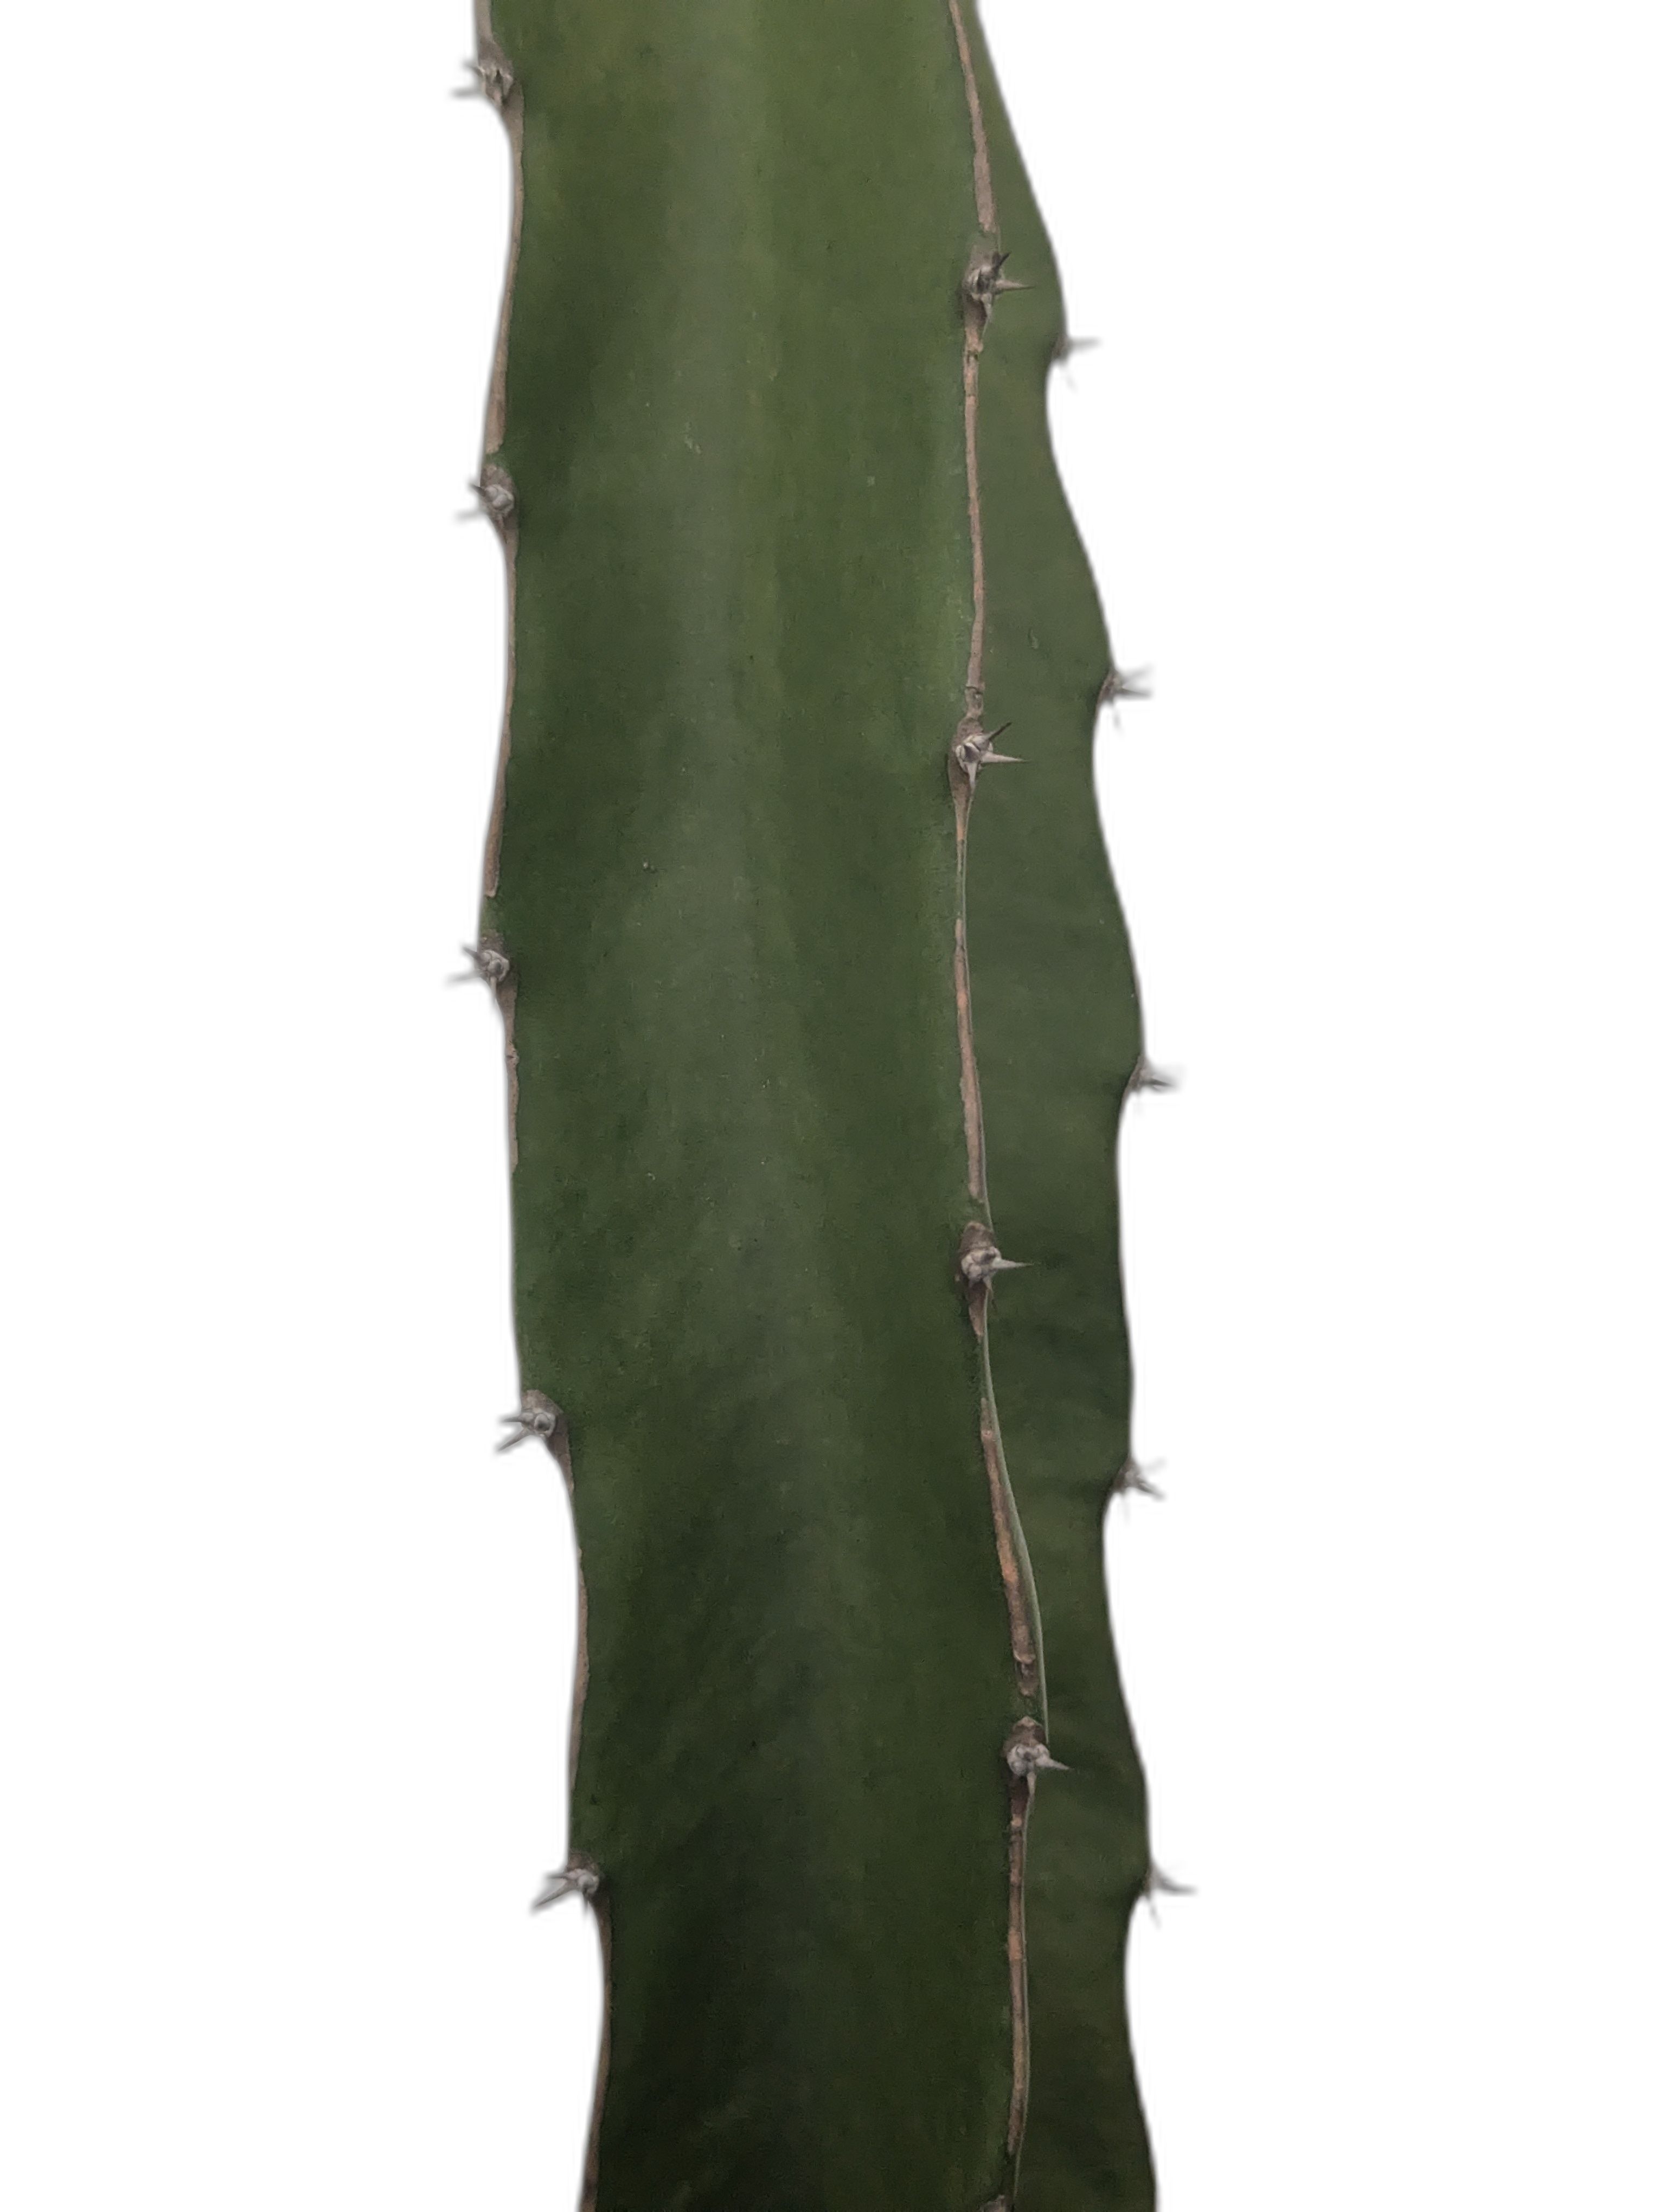
Label: Good leaf